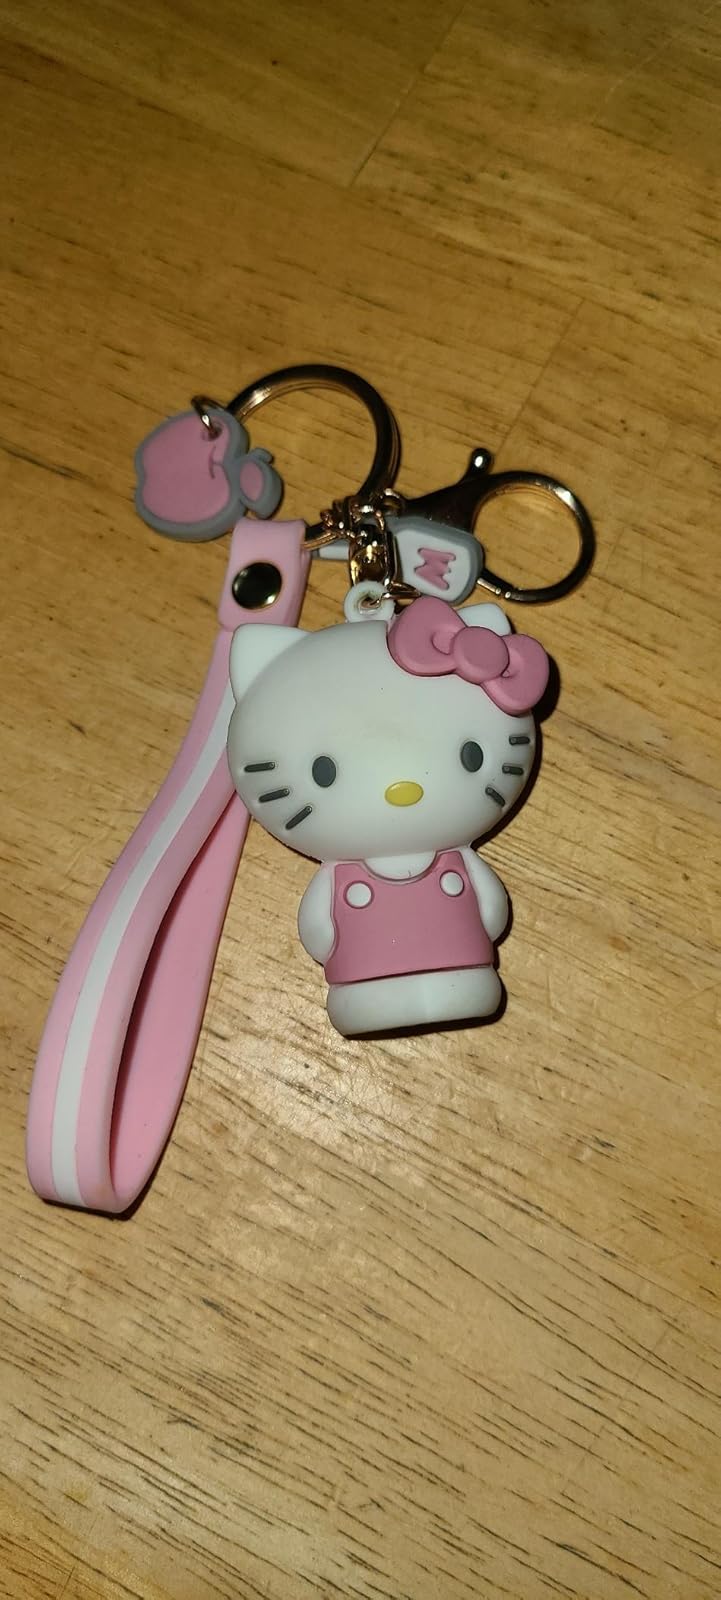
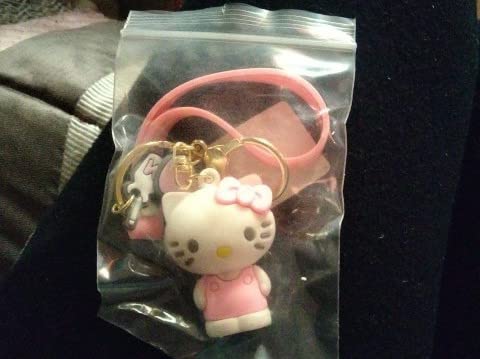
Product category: accessories_keychain
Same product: no